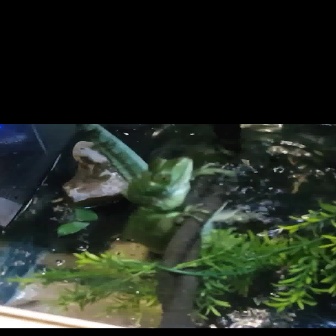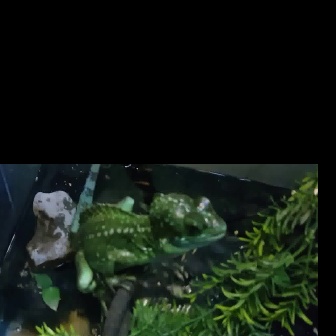
  Please identify the target specified by the bounding box [62,124,234,295] in the first image and locate it in the second image. Return the coordinates in [x_min,y_min,x_max,y_max] format.
Answer: [67,163,227,323]